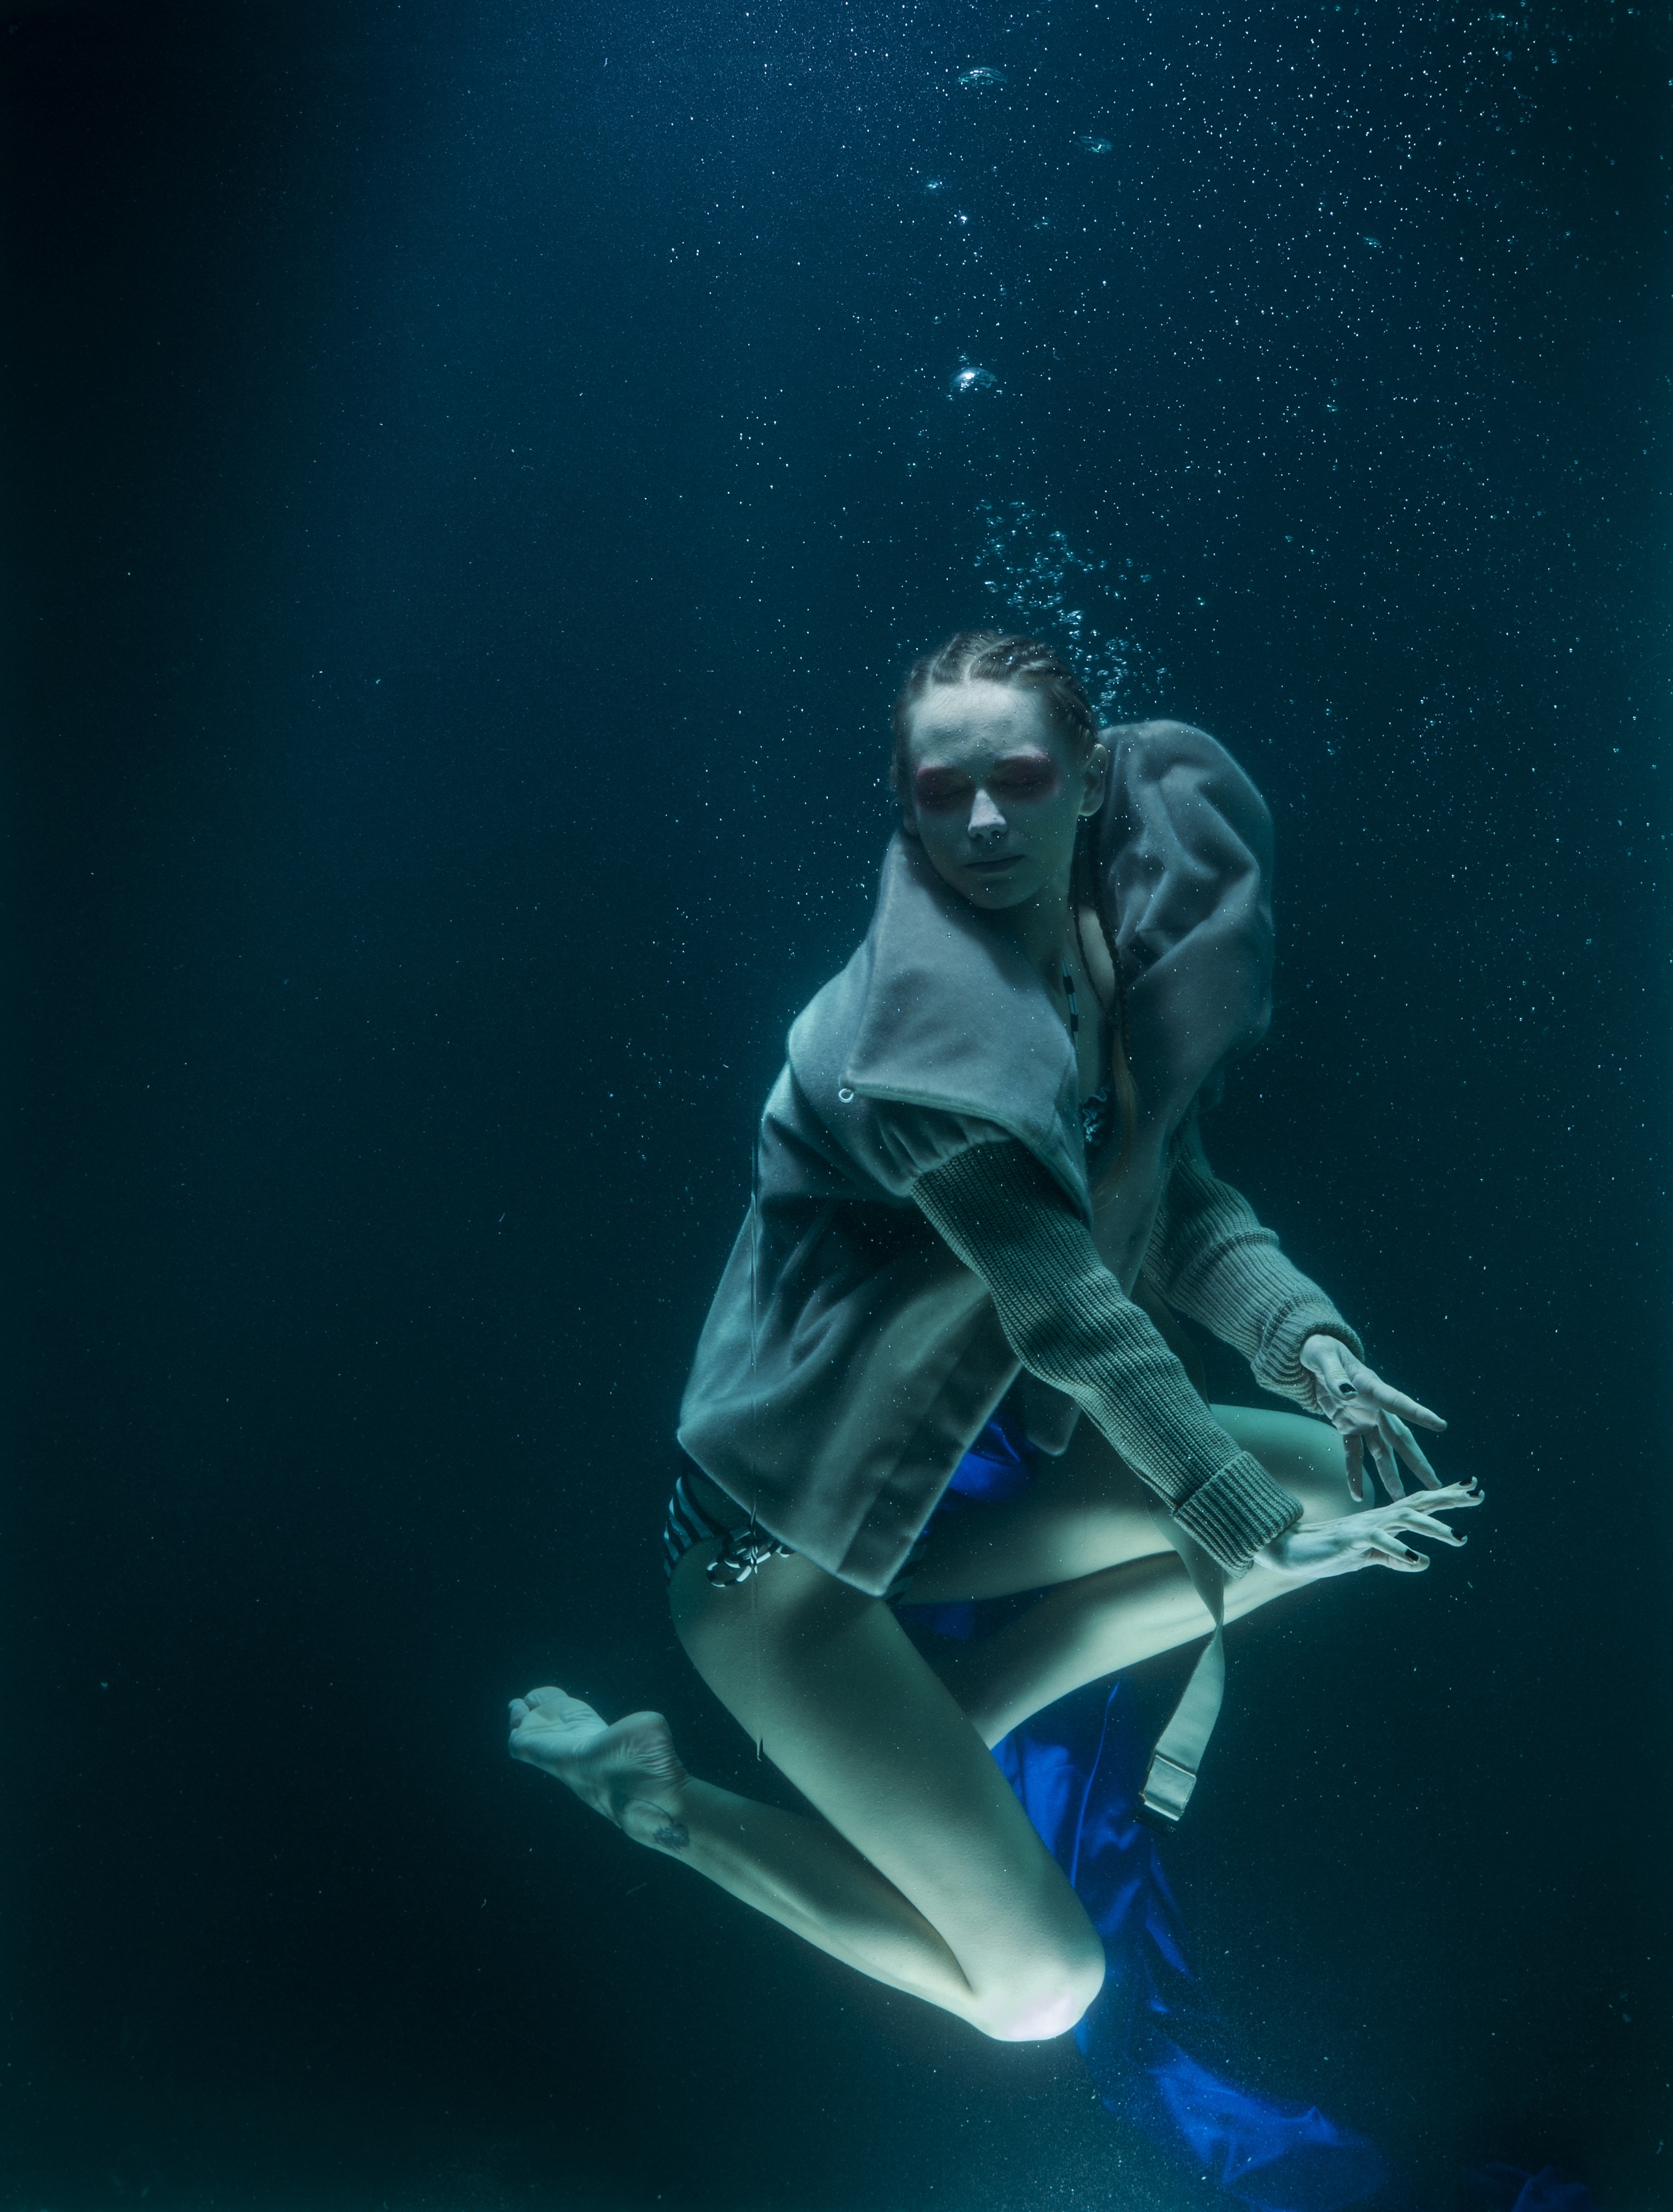
water, woman, diving, female, underwater, drowning, live, model, darkness, fashion, blue, freedom, life, freediving, fine art, posing, dress, fiction, deep, breath, beauty, concept, tank, increased, pos, under water, underwater diving